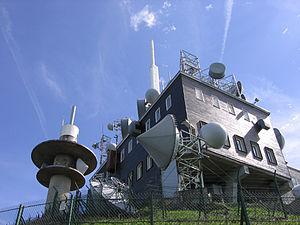
Le puy de Dôme est un volcan endormi de la chaîne des Puys, dans le Massif central. Il se trouve à une quinzaine de kilomètres de Clermont-Ferrand et a donné son nom au département du Puy-de-Dôme.
Le site d'émission du puy de Dôme est une installation servant à la diffusion de la télévision, de la radio FM et possédant quelques relais pour la téléphonie mobile et d'autres transmissions. Il est situé sur l'ancien volcan d'Auvergne et couvre une grande partie de la région dont Clermont-Ferrand. Il est exploité par l'opérateur TDF et se compose d'une tour hertzienne mesurant presque 100 mètres de haut. Ce site a été fondé en 1956.